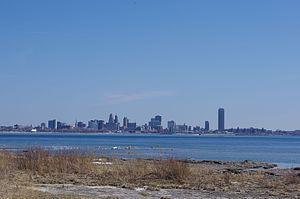
Buffalo est une ville des États-Unis située dans l'ouest de l'État de New York, sur le lac Érié, près des chutes du Niagara. Sa population s’élevait à 261 452 habitants lors du recensement de 2010, estimée à 256 902 habitants en 2016. C'est la deuxième ville la plus peuplée de l'État, après New York et le siège du comté d'Érié. La vie culturelle et artistique de la ville, tout comme son animation la nuit, en fait le centre de la plus grande région transfrontalière avec le Canada.